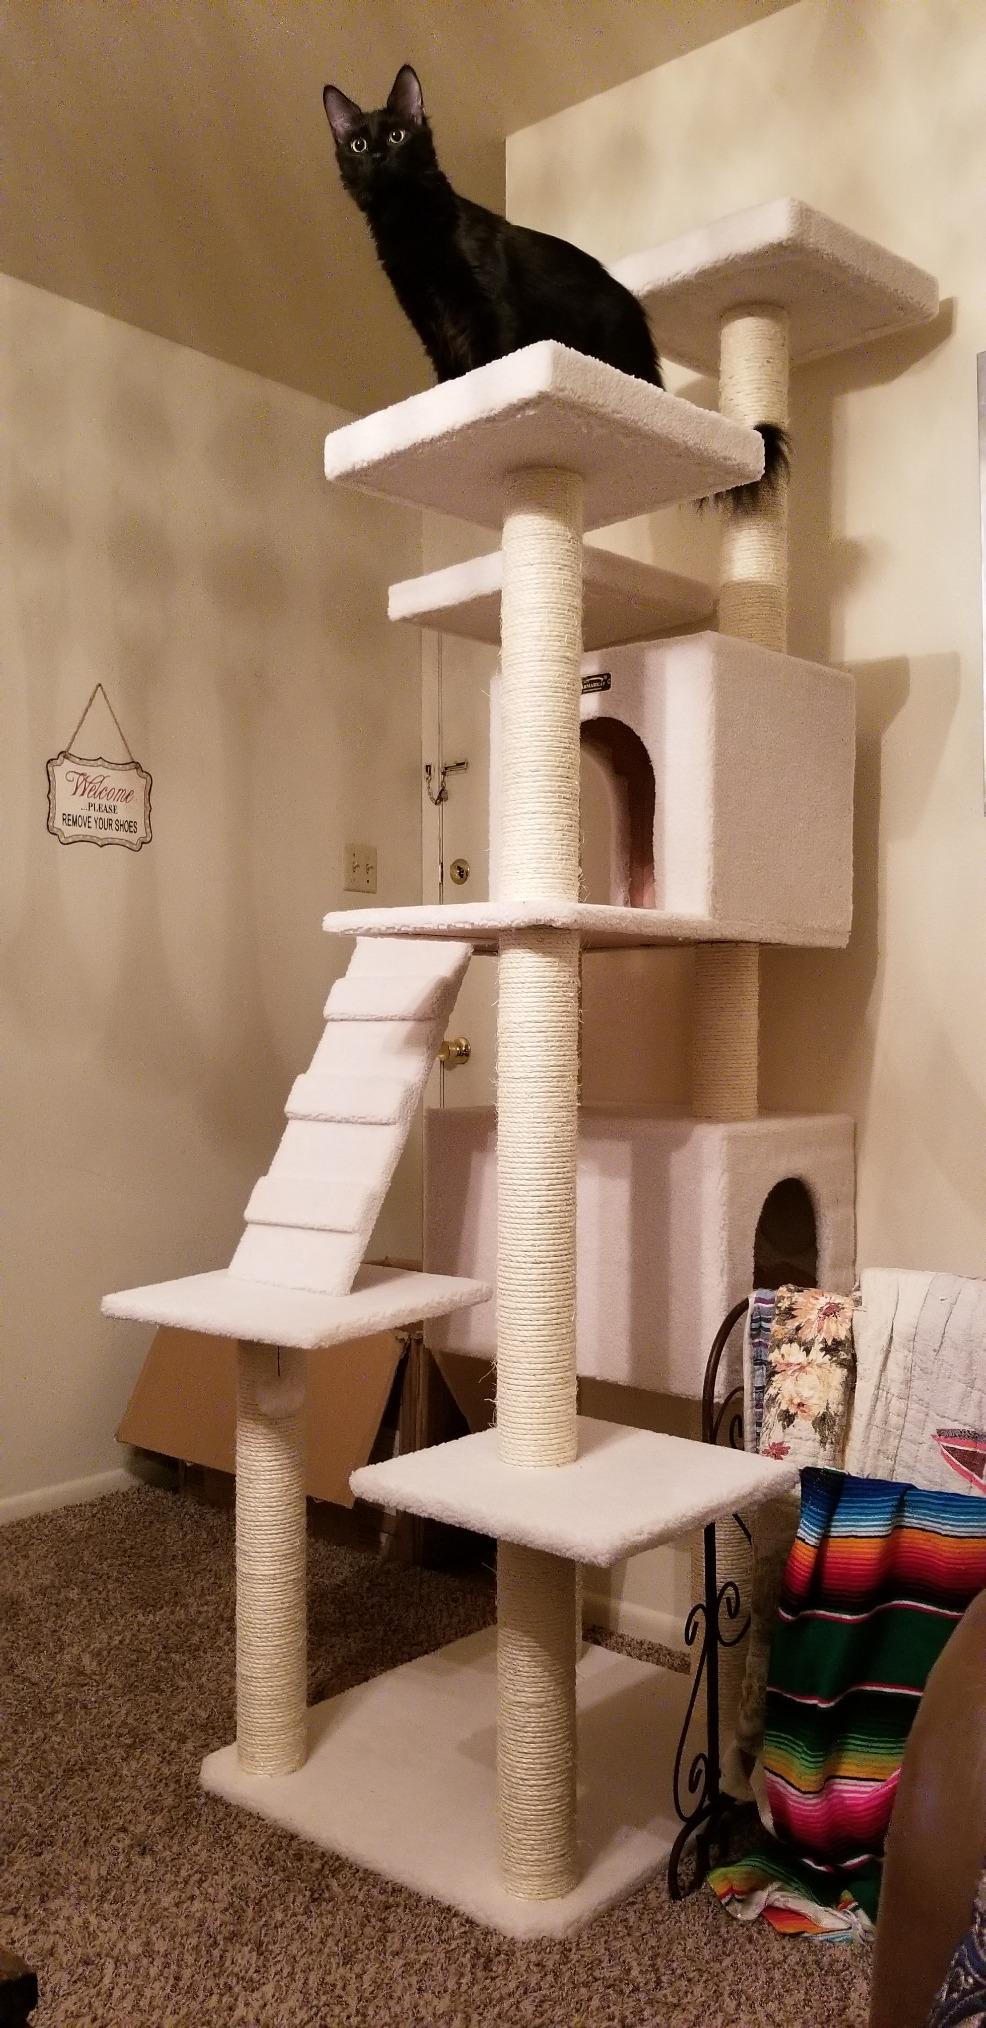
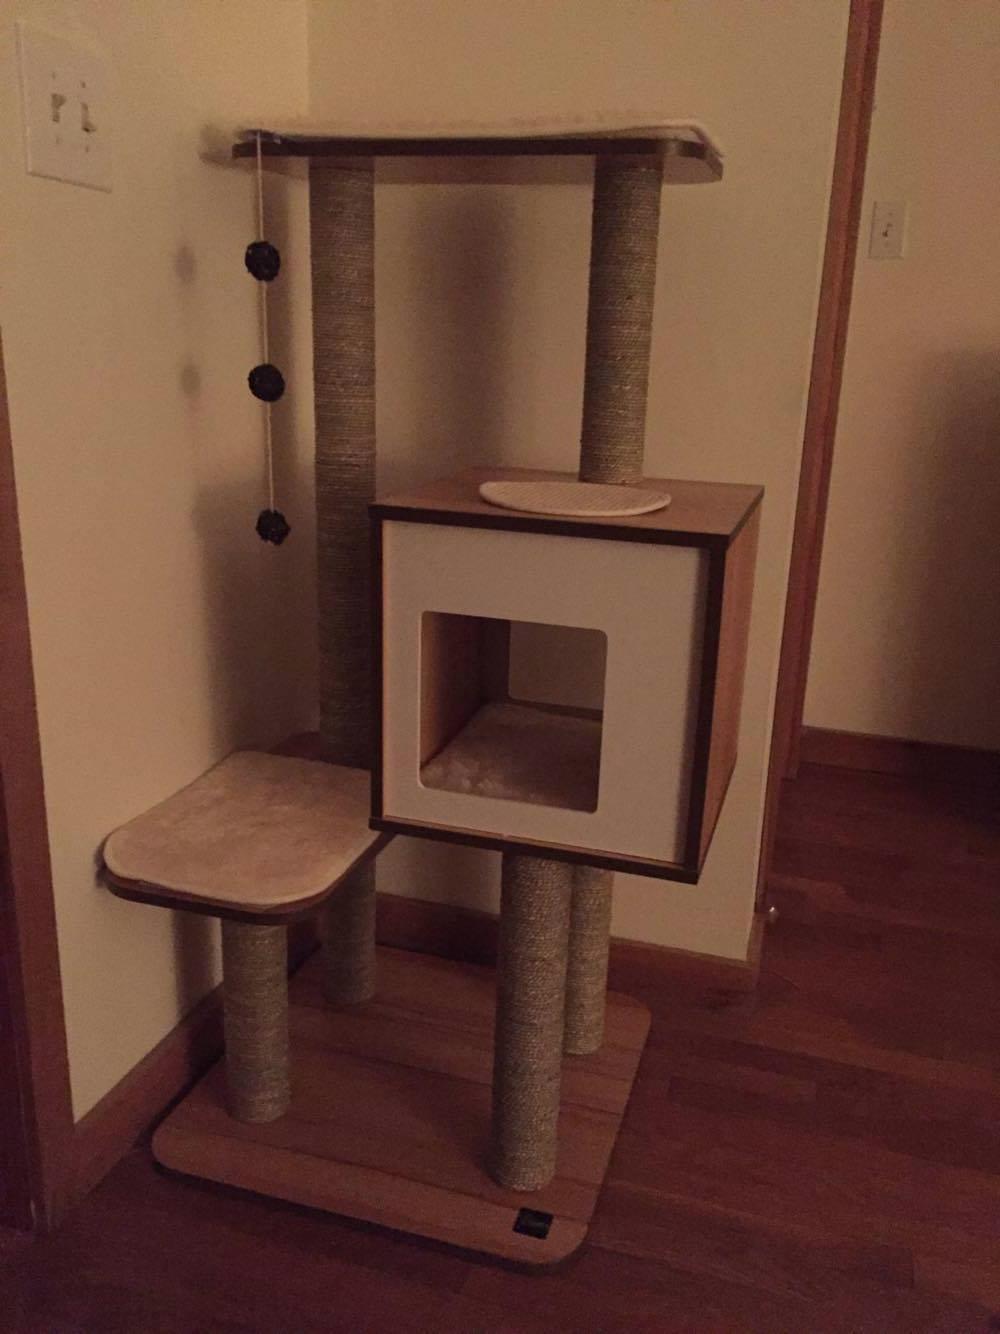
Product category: items_cat tree
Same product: no